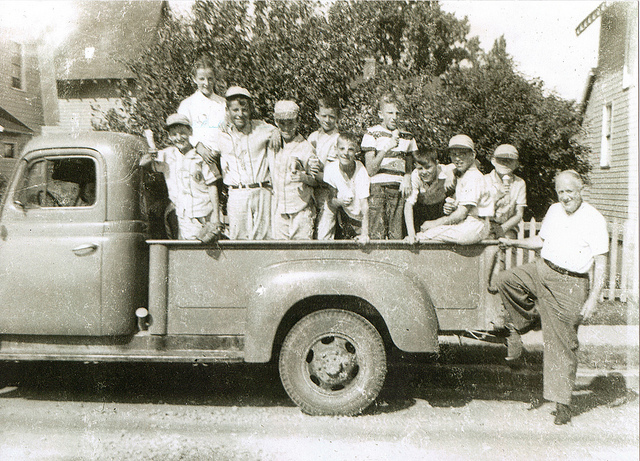
A group of men are standing in the back of a pick up truck.

An old pick up truck filed with people in the back of it.

A black and white old picture of people in the back of a truck.

A group of kids in the back of a truck.

A group of boys in the bed of an old pickup truck.